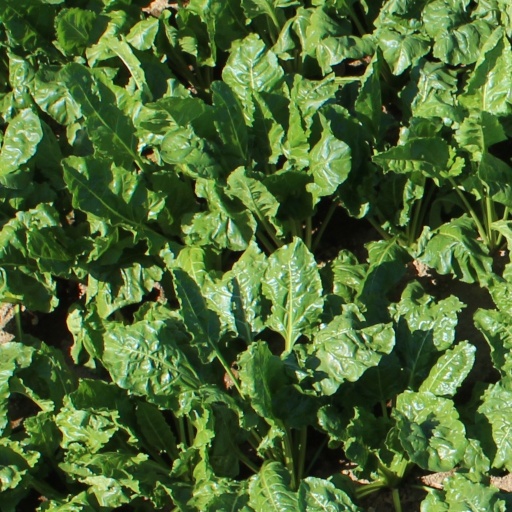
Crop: sugar beet